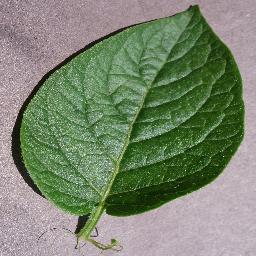
Label: Potato___healthy